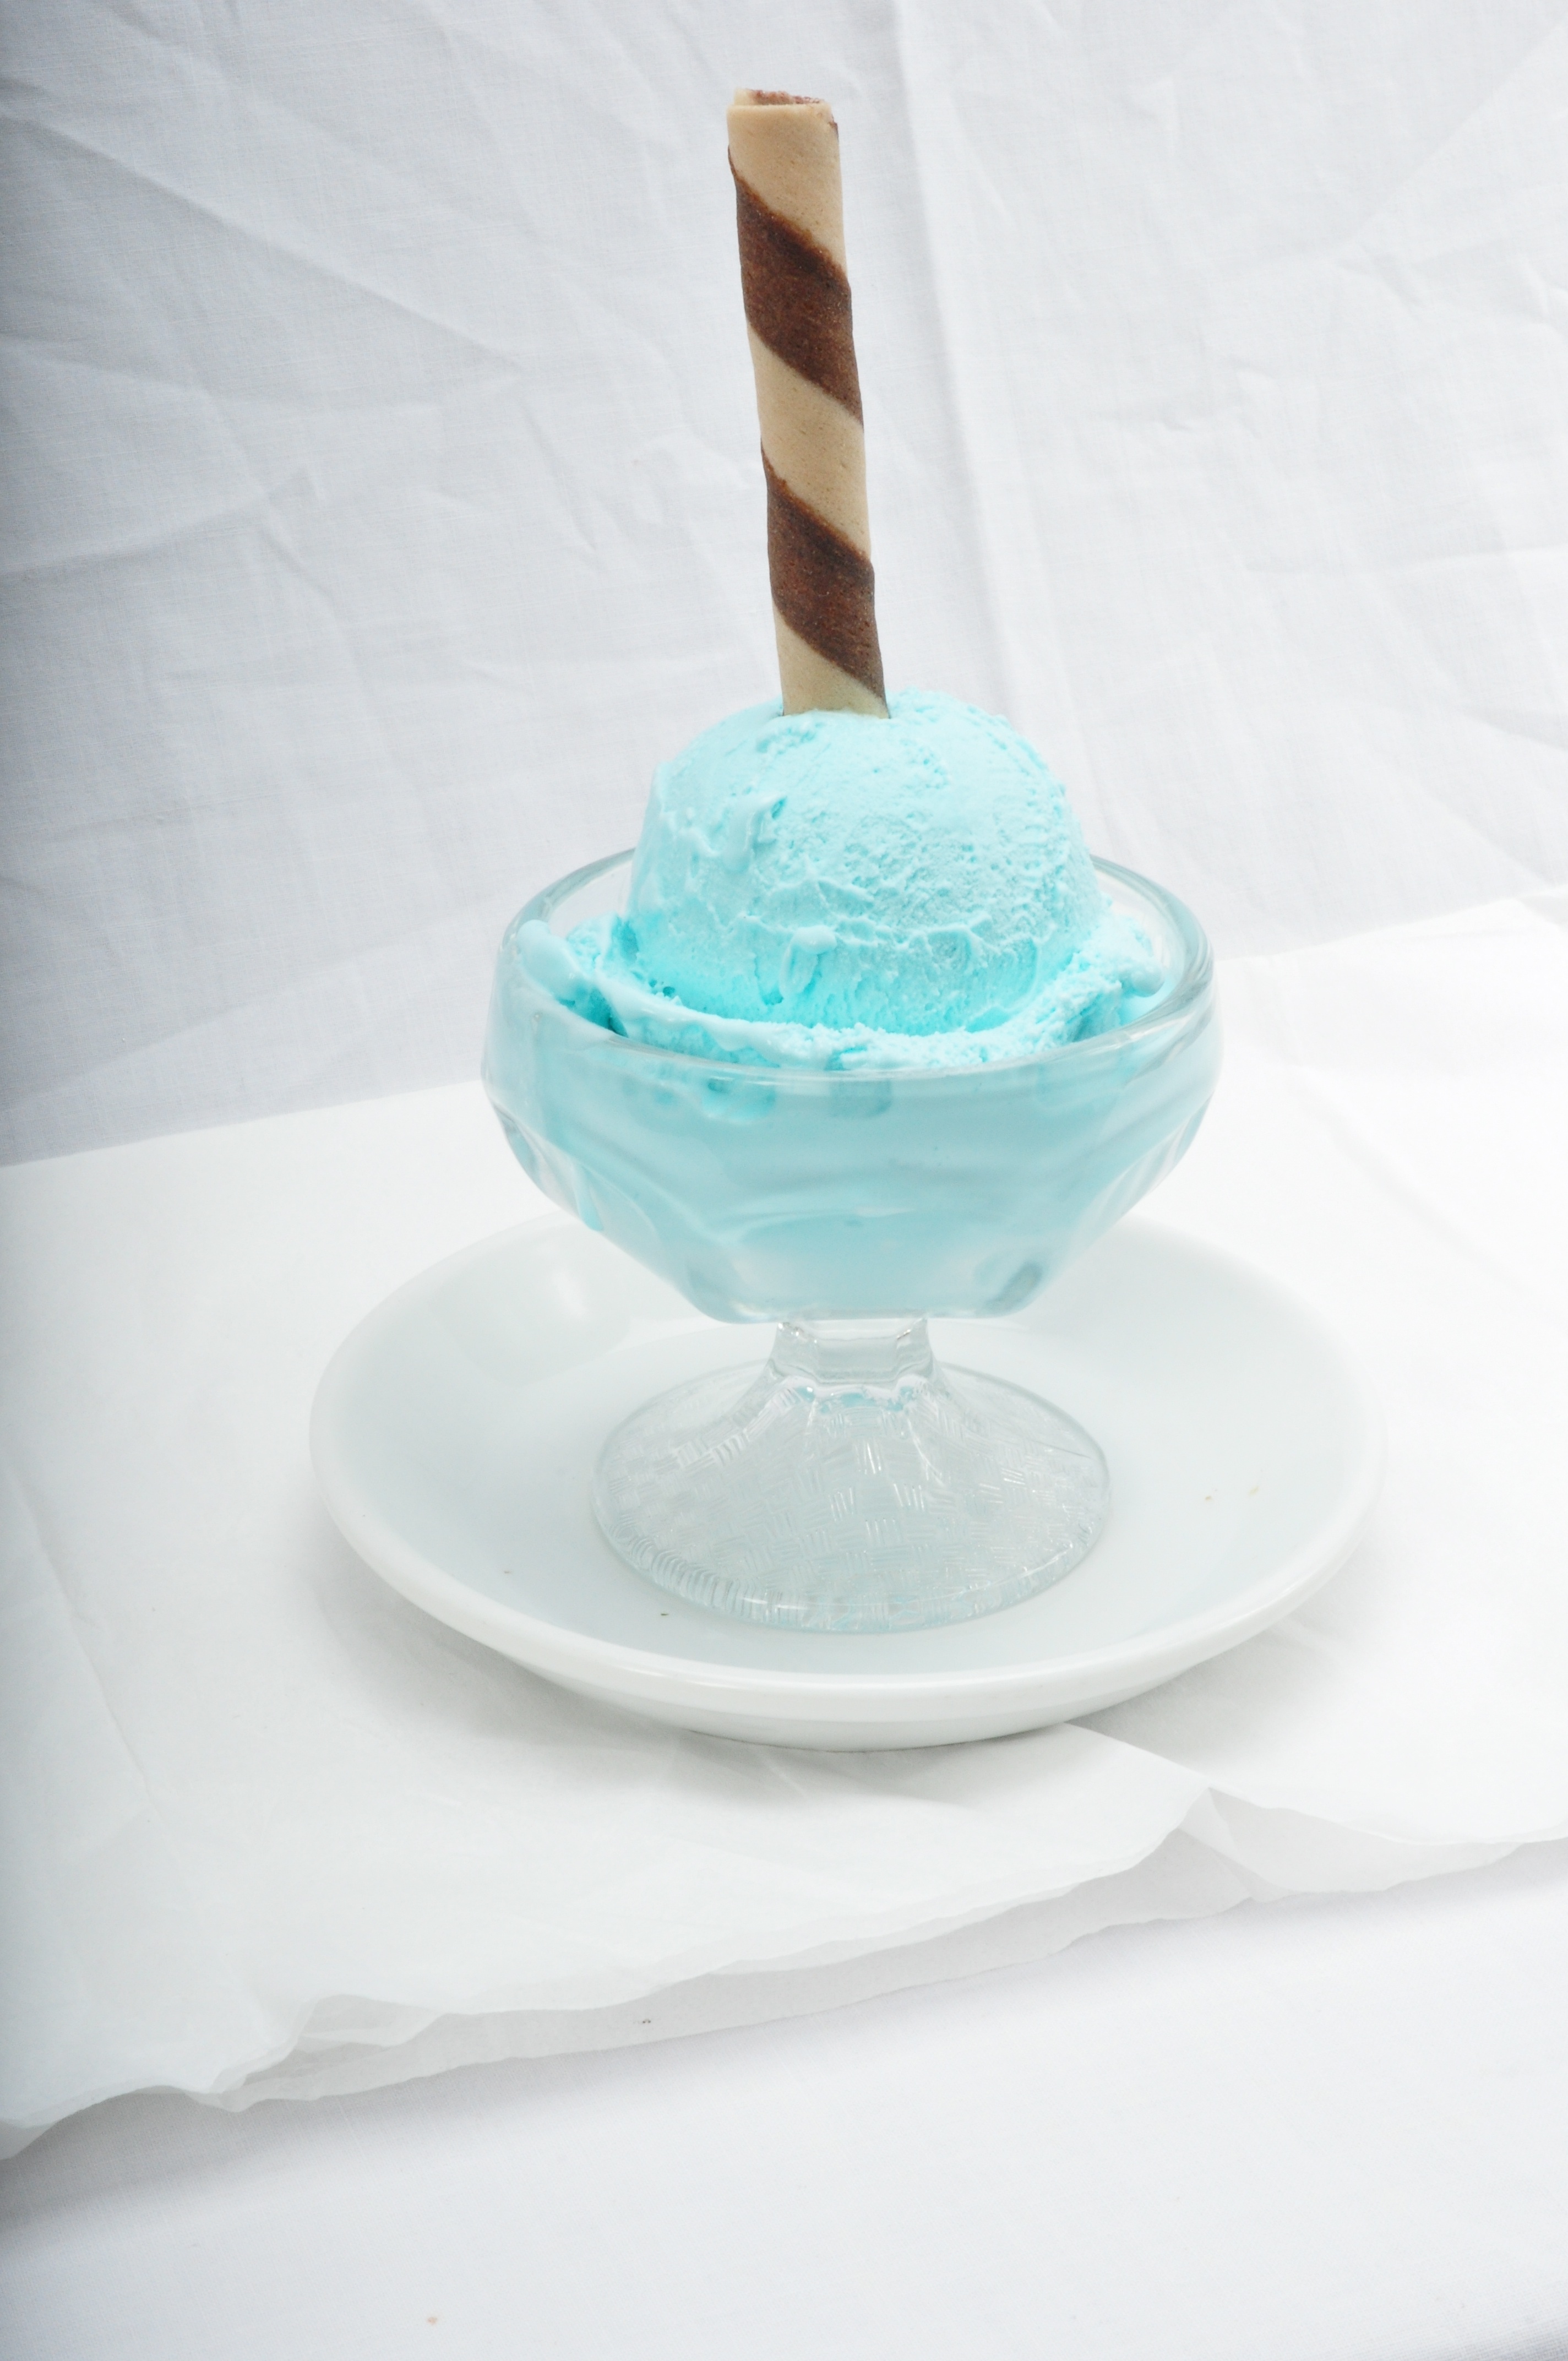
cold, white, sweet, glass, summer, ice, food, macro, fresh, brown, cone, frozen, blue, pink, chocolate, milk, gourmet, ice cream, dessert, waffle, cream, delicious, strawberry, icecream, fat, sugar, icing, cool, tasty, refreshment, melt, vanilla, dairy, treat, refreshing, creamy, taste, scoop, flavor